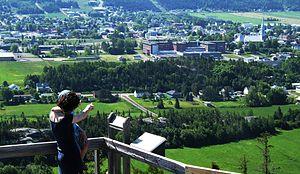
Ville de Saint-Pascal dans la MRC de Kamouraska au Québec, vu de la montagne à Cotton
Le Kamouraska est une municipalité régionale de comté dans Côte-du-Sud de la région administrative du Bas-Saint-Laurent, dans la province de Québec, créée le 1ᵉʳ janvier 1982. Son chef-lieu est la ville de Saint-Pascal. Elle est composée de 17 municipalités, soit 2 villes, 8 municipalités, 7 paroisses et 2 territoires non organisés. Son préfet actuel est Yvon Soucy.
Saint-Pascal est une ville canadienne située dans la municipalité régionale de comté de Kamouraska au Québec dans la région administrative du Bas-Saint-Laurent.